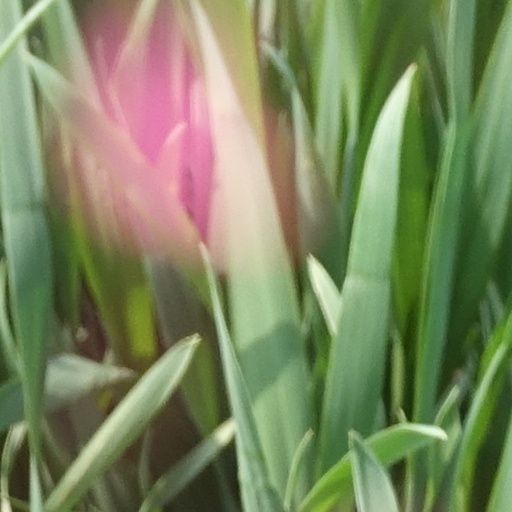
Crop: wheat